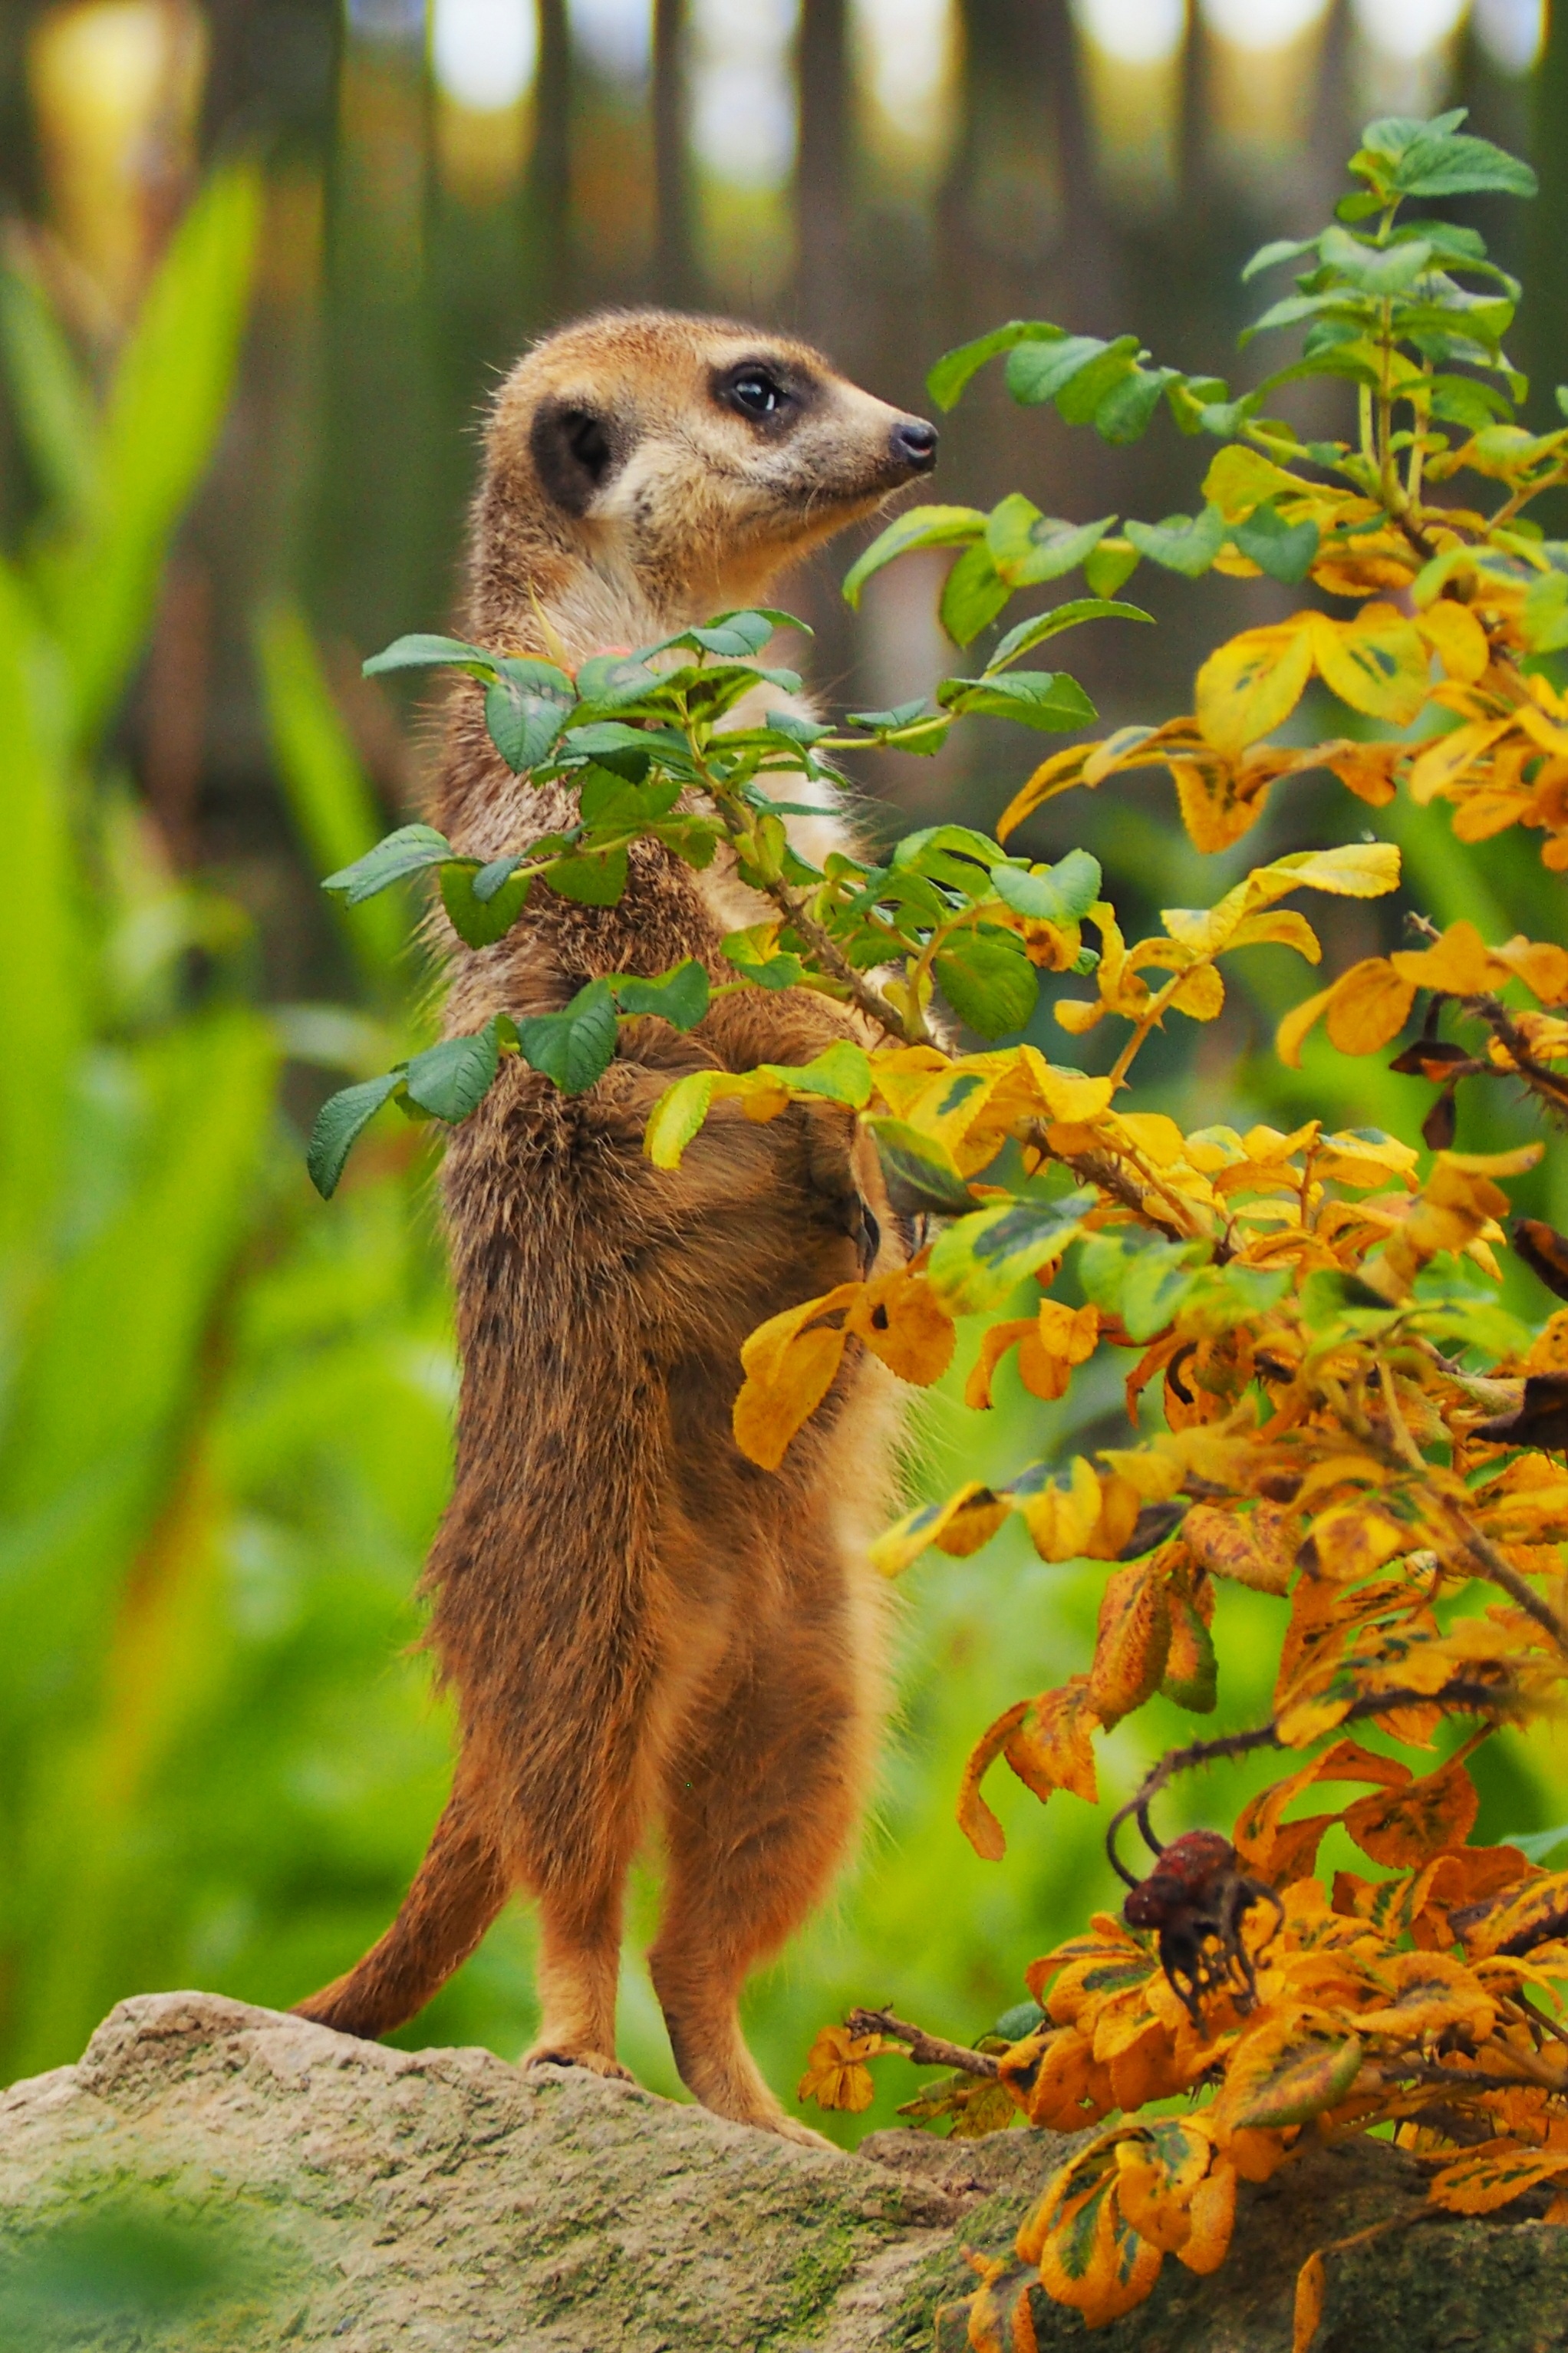
nature, branch, plant, flower, view, animal, stone, range, wildlife, zoo, pet, green, autumn, brown, mammal, squirrel, yellow, garden, rodent, fauna, head, vertebrate, meerkat